William Montgomerie

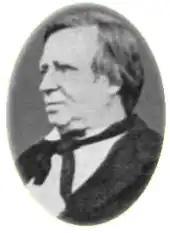
William Montgomerie

William Montgomerie (1797–1856) was a Scottish military doctor with the East India Company, and later head of the medical department at Singapore. He is best known for promoting the use of gutta-percha in Europe. This material was an important natural rubber that made submarine telegraph cables possible. Montgomerie was involved in spice cultivation as head of the Singapore botanical experimental gardens and at his personal estate in Singapore. The latter never became economically viable, but he received a Society of Arts gold medal for nutmeg cultivation. He was also responsible for building the first lunatic asylum in Singapore. Montgomerie died at Barrackpore in India a few years after taking part in the Second Anglo-Burmese War as Superintendent Surgeon.